Alternative formats

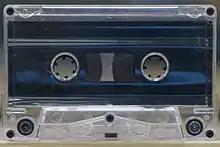
Cassette-tape 8192

Over time, CDs have progressed from being solely for audio, to being a format for different kinds of data storage, such as text, images, photos and videos. Educators can use CDs to store educational materials including taped lectures, presentations, and handouts into one compact disc for the student to access on CD players or computers.